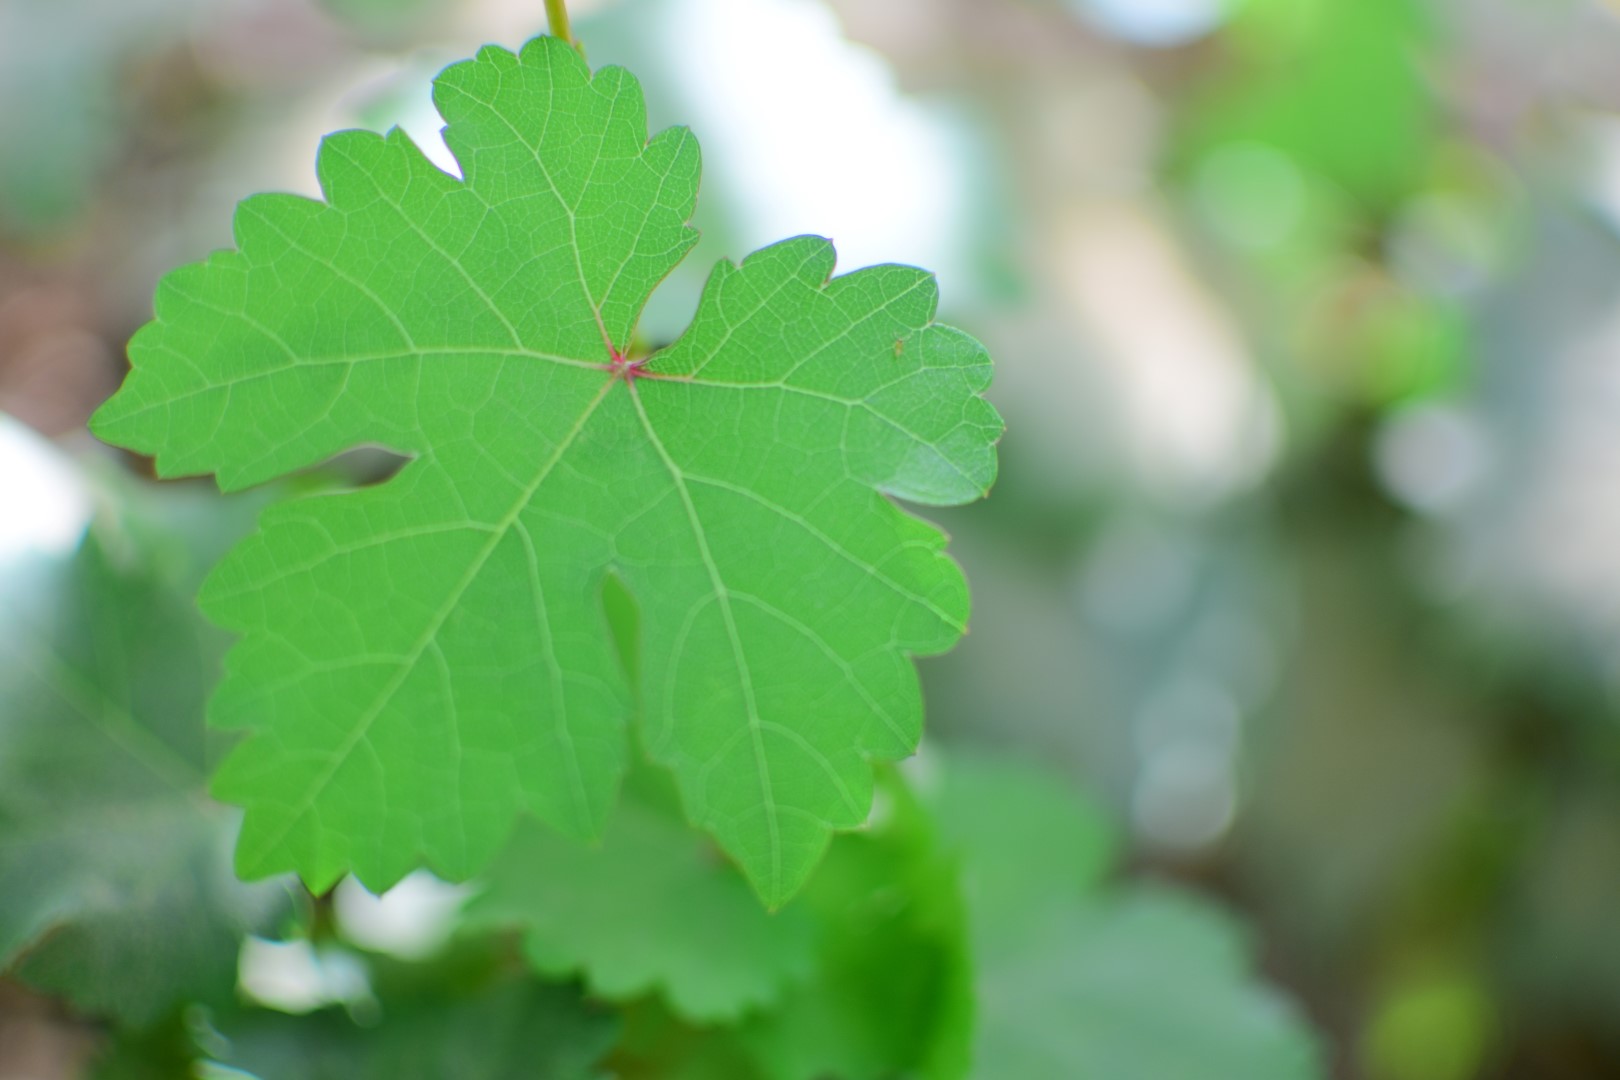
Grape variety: Shdah